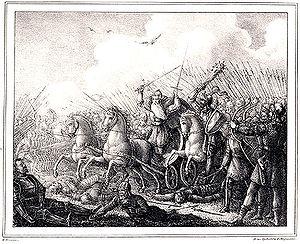
La bataille de Brávellir ou bataille de Bråvalla, est une bataille légendaire qui est décrite dans les sagas nordiques comme ayant eu lieu à Brávellir au VIIIᵉ siècle entre Sigurd Hring, roi de Suède et des Goths de Scandinavie du Västergötland, et son oncle Harald Hildetand, roi de Danemark et des Goths de Scandinavie de l'Östergötland.
Webiorg ou Veborg est une skjaldmö scandinave légendaire, célèbre pour avoir participé à la bataille de Bråvalla, qui eut lieu en Suède aux environs de l'an 750. Elle est d'origine suédoise ou danoise.